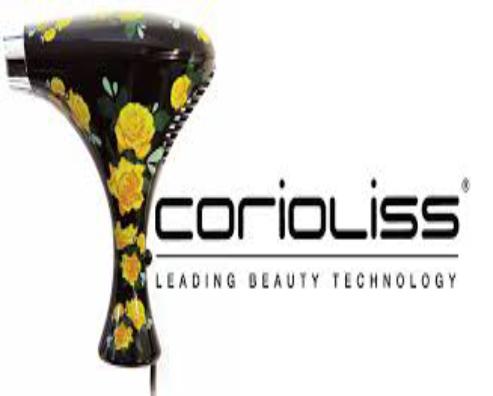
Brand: corioliss
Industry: Necessities